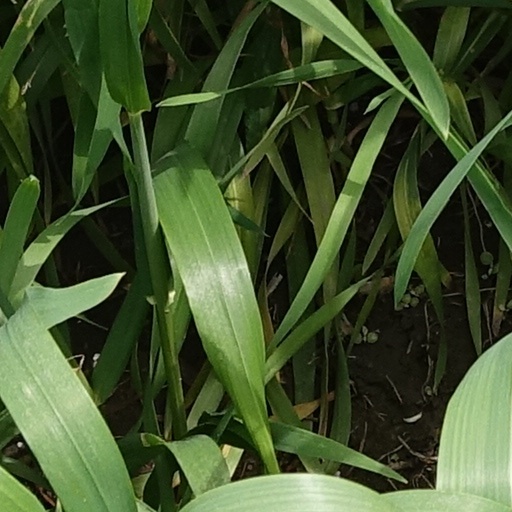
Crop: wheat